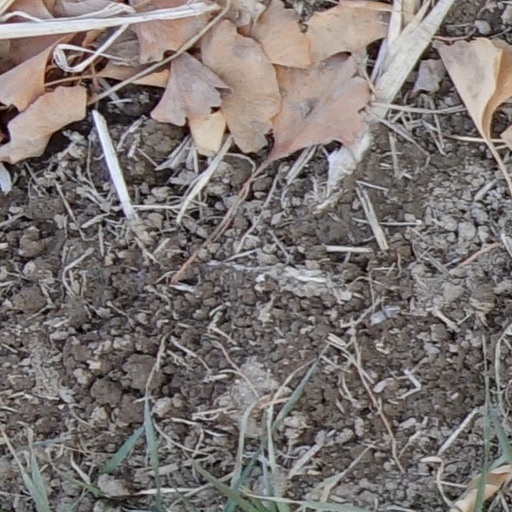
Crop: wheat